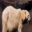
Label: bear